Which point is corresponding to the reference point?
Reference image:
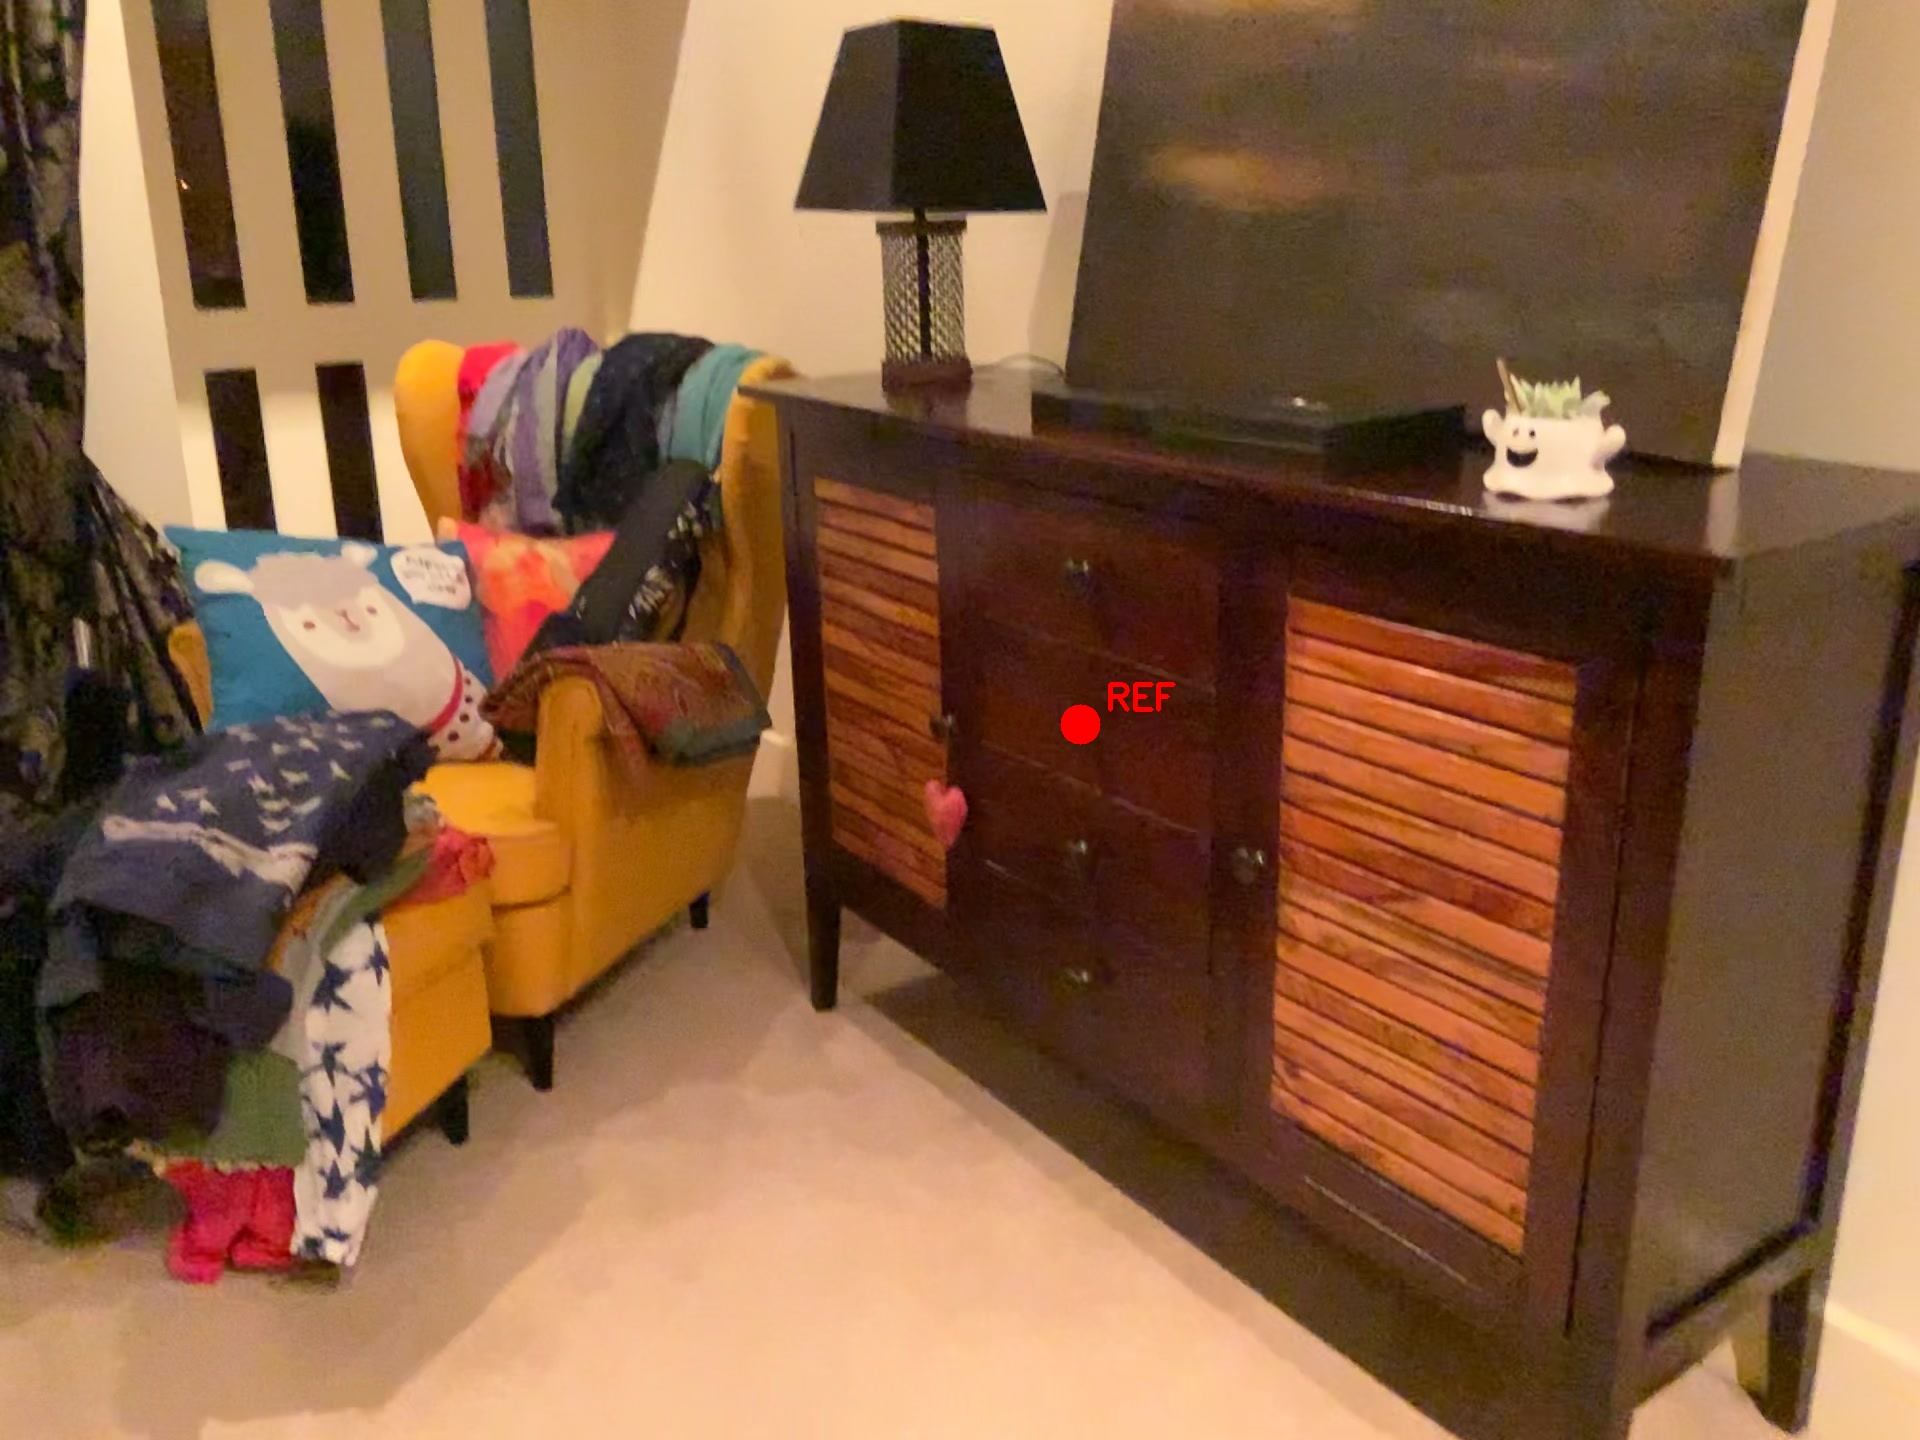
Option image:
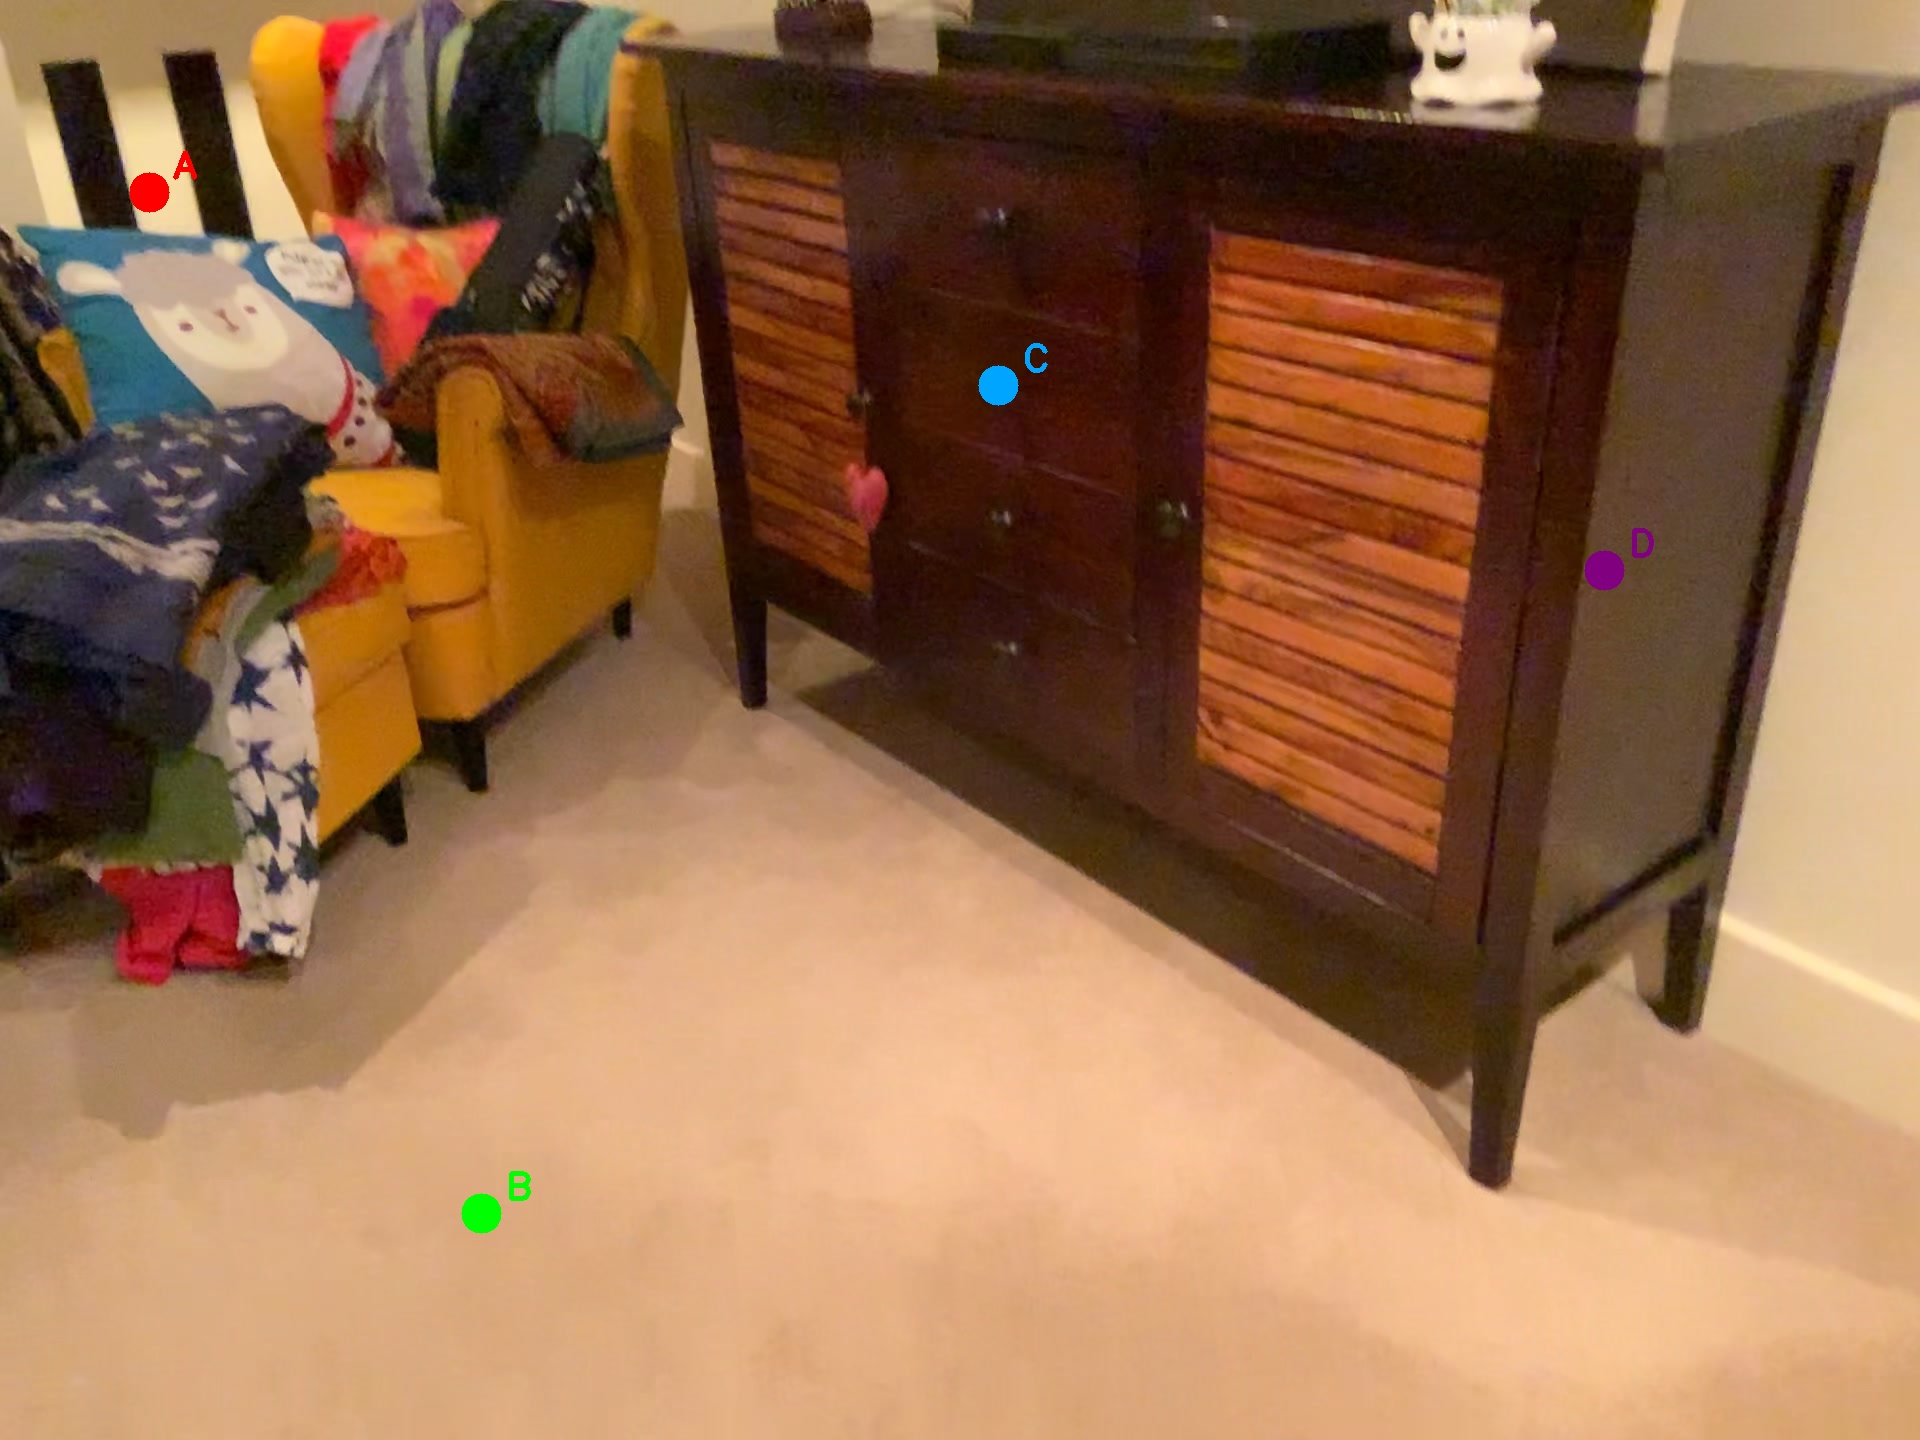
Choices:
Point A
Point B
Point C
Point D
Answer: (C)